Volga Hydroelectric Station

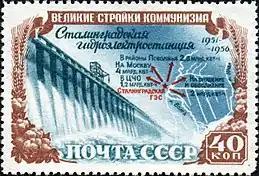
In the Soviet Union, large hydroelectric power plants were among the Great Construction Projects of Communism. Stalingrad/Volgograd Hydroelectric Station was one of them.

The Volga Hydroelectric Station or Volga GES also known as the 22nd Congress of the CPSU Stalingrad/Volgograd Hydroelectric Power Station, is the largest hydroelectric station in Europe, and the last of the Volga-Kama Cascade of dams, immediately before the Volga River flows into the Caspian Sea. It was the largest powerstation in the world between 1960 and 1963. Today, it is operated by the partly government-owned electricity company RusHydro.